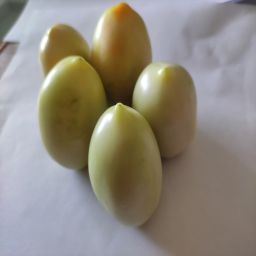
Crop: Tomato
Quality: Unripe